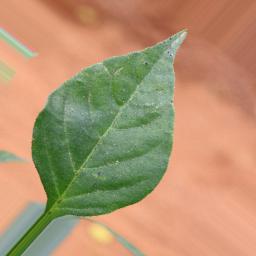
Label: healthy